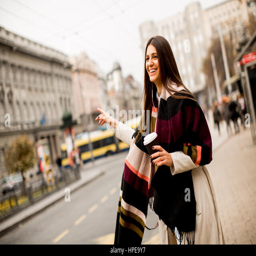
young woman waiting for transport in the city on streets